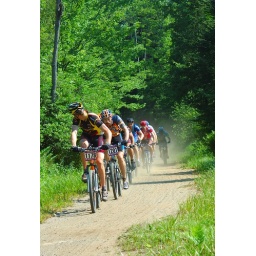
The start of an Ontario Cup mountain bike race at Buckwallow cycling centre in Muskoka.